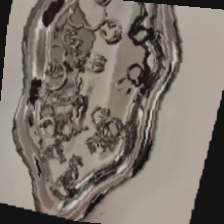
Label: no bracelet mod